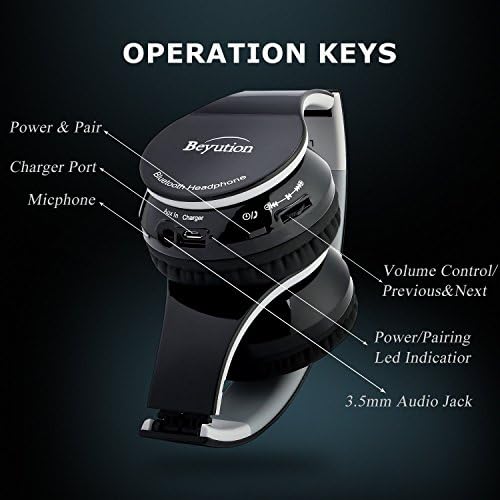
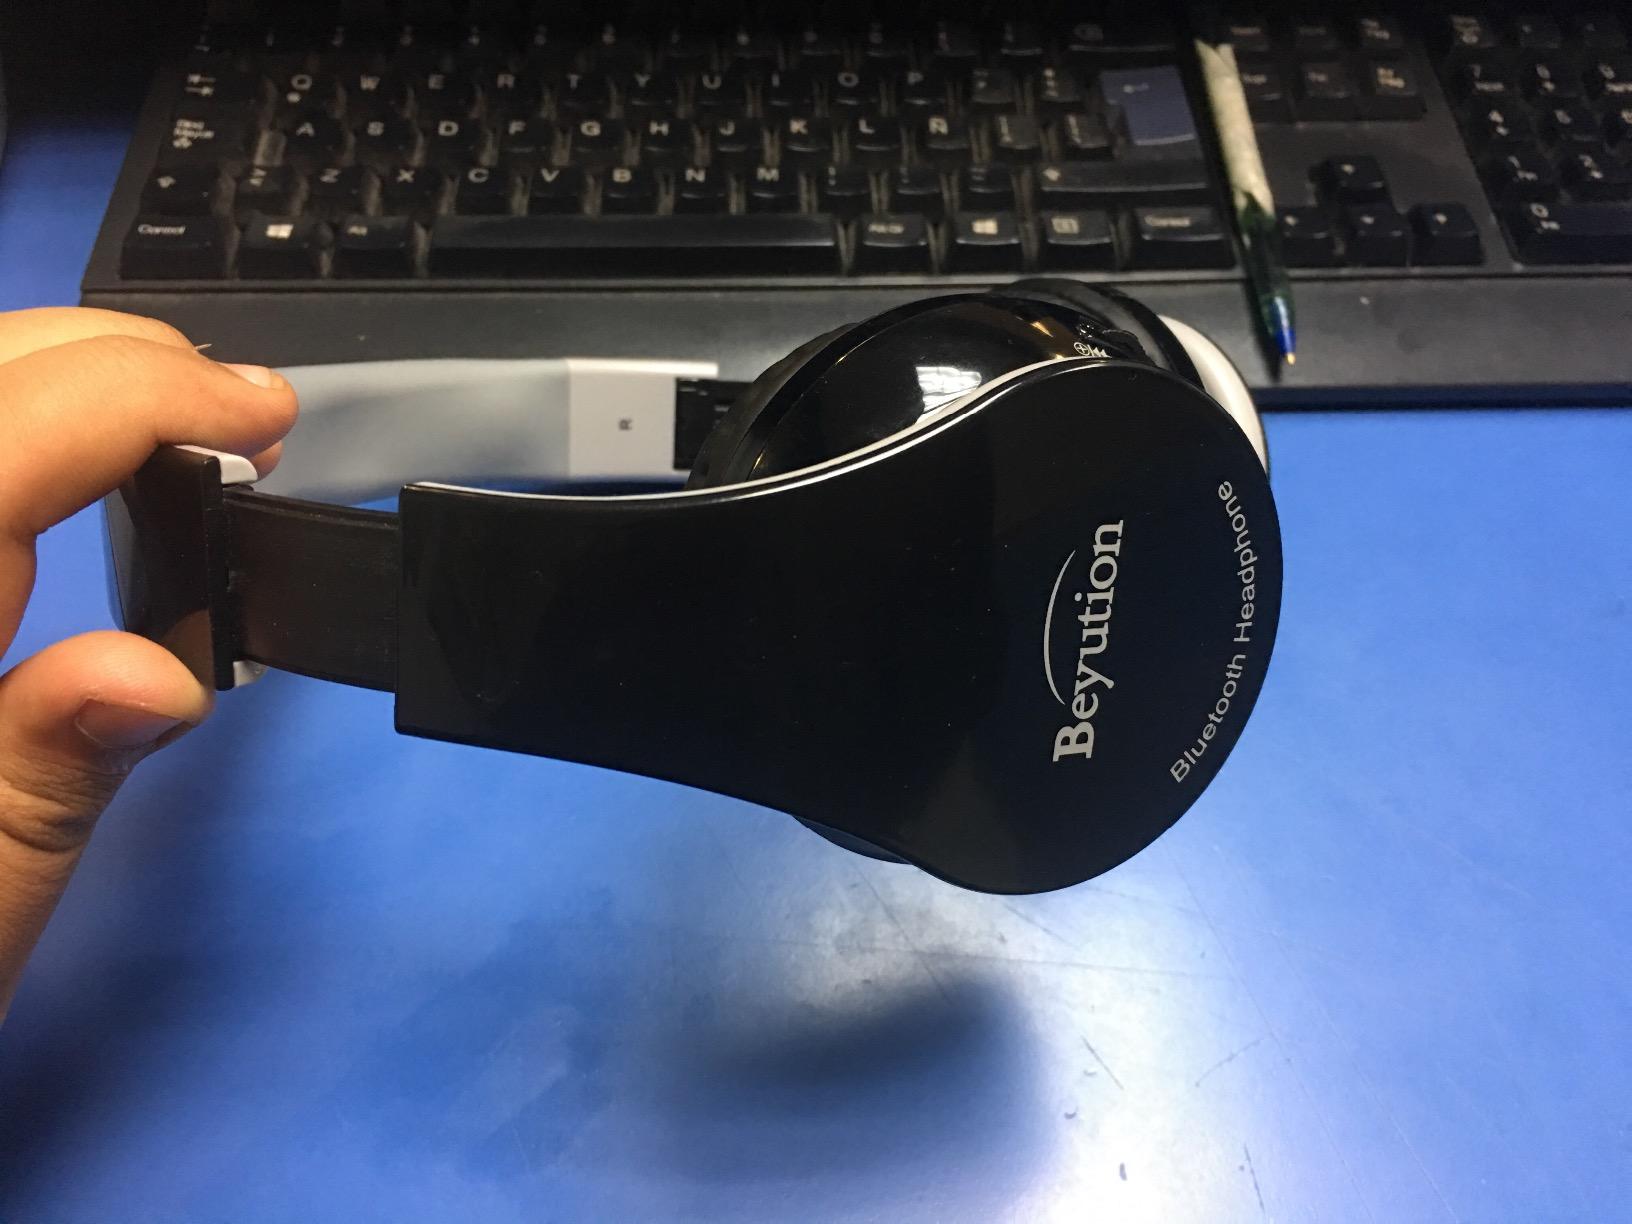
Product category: headphones
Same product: yes